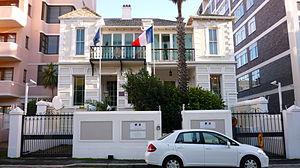
Consulat de France au Cap
Le Consulat Général de France au Cap est une représentation consulaire de la République française en Afrique du Sud. Il est situé au 78 Queen Victoria Street, Le Cap, capitale de la province sud-africaine du Cap-Occidental.